Hugh Livingstone Macneil

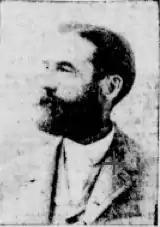

Hugh Livingstone Macneil (August 9, 1850 – October 21, 1901) was a pioneer rancher and town developer in southern California.